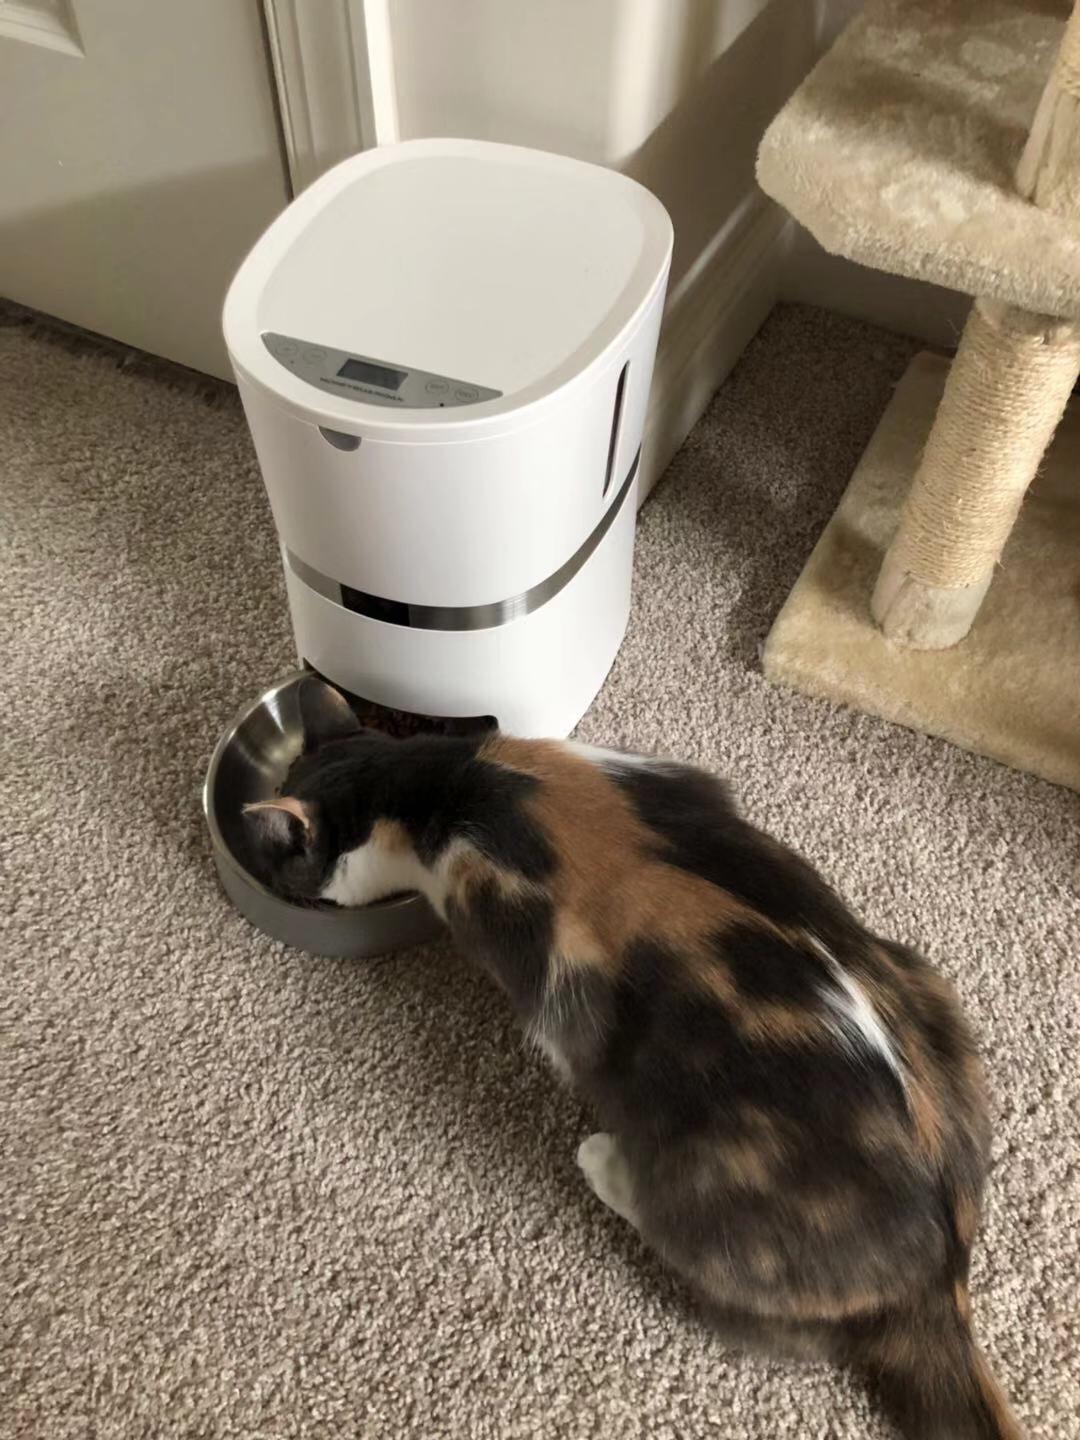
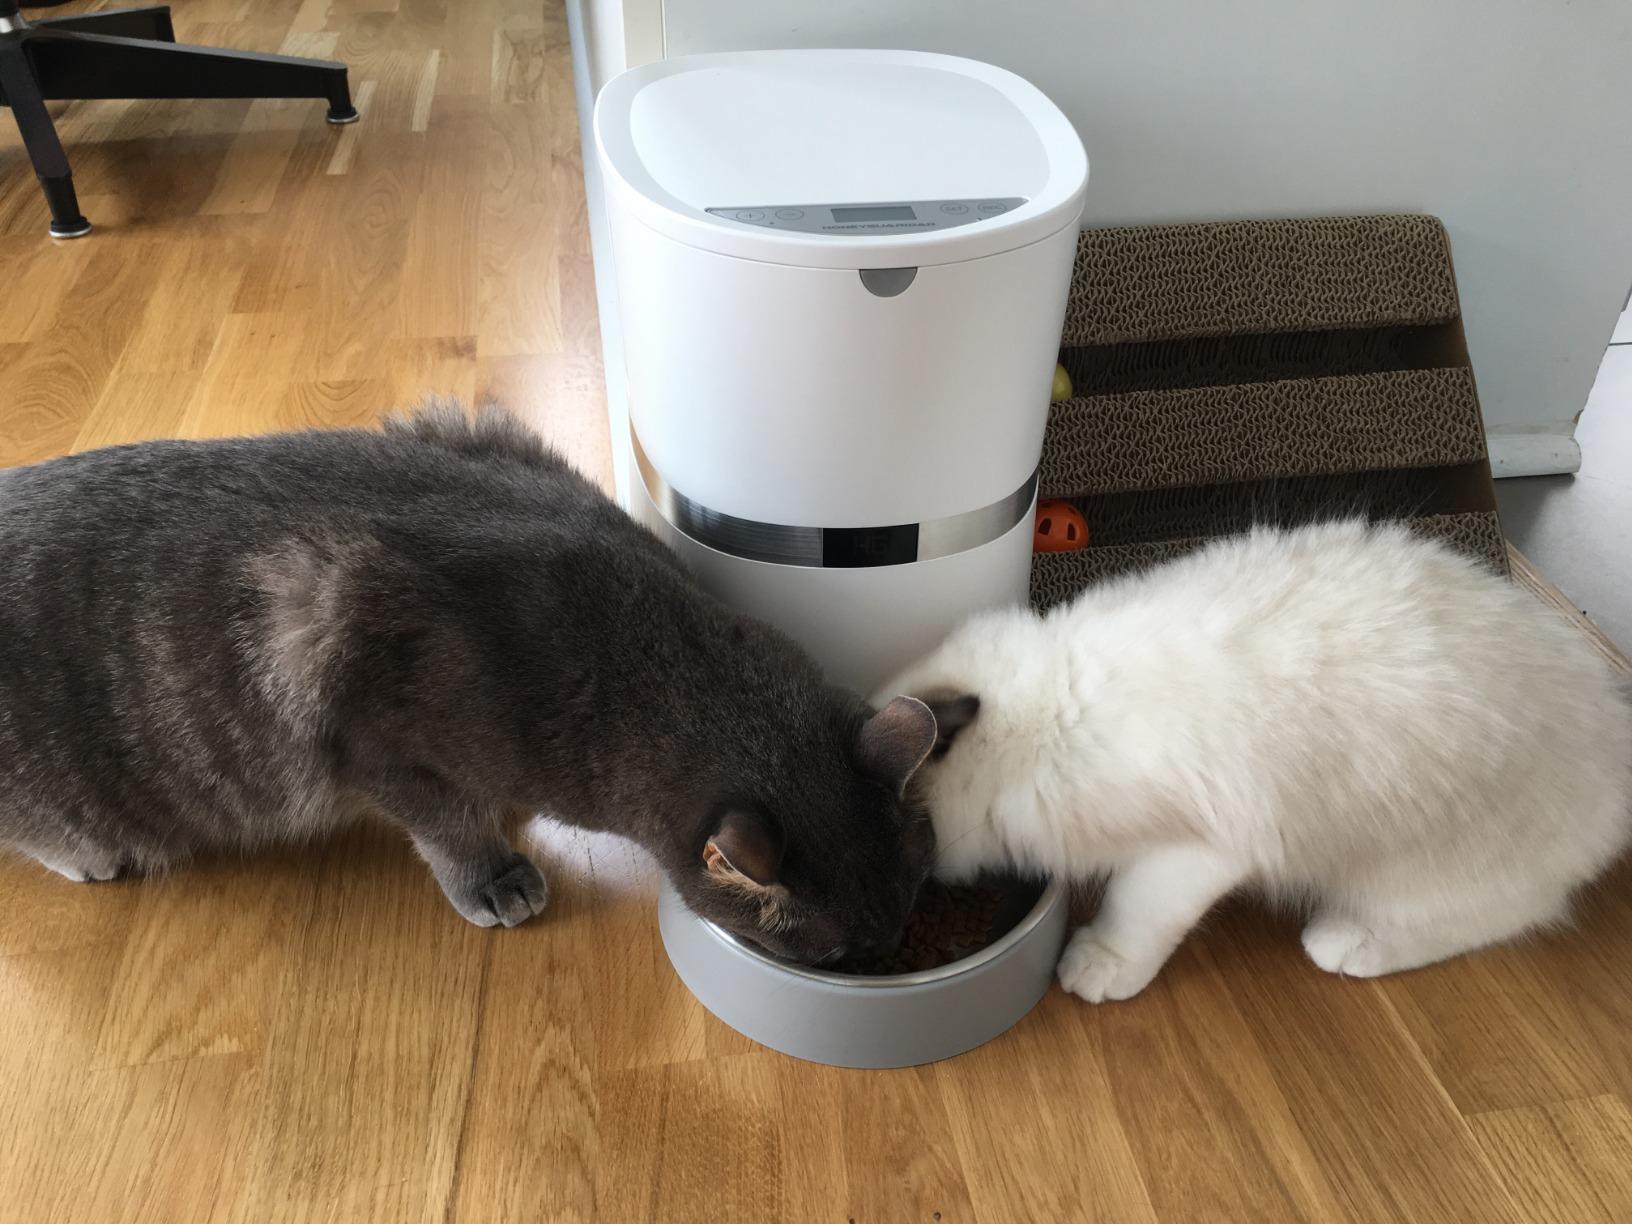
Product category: items_feeder
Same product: yes